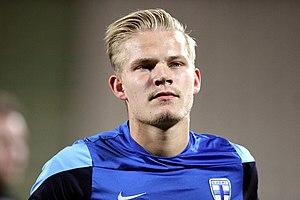
Joel Pohjanpalo, né le 13 septembre 1994 à Helsinki, est un footballeur international finlandais. Évoluant au poste d'attaquant, il joue actuellement au Bayer Leverkusen.